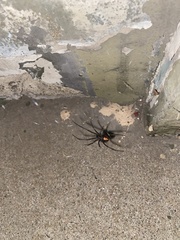
Species: Lactrodectus_hesperus